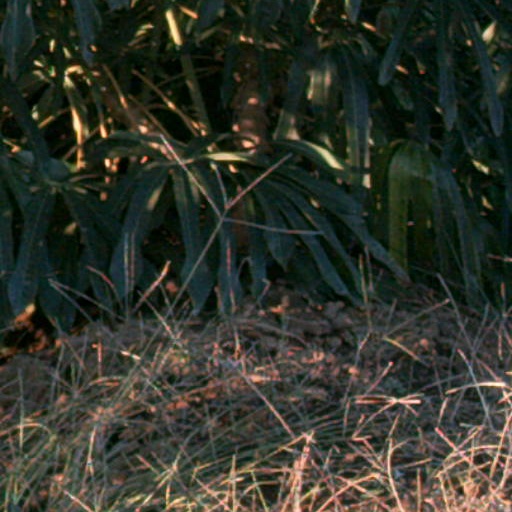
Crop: cassava